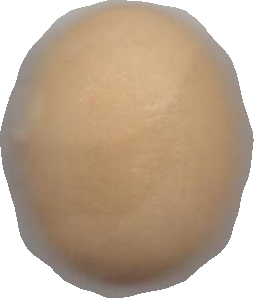
Variety: Dega